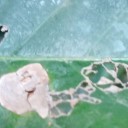
Label: Miner